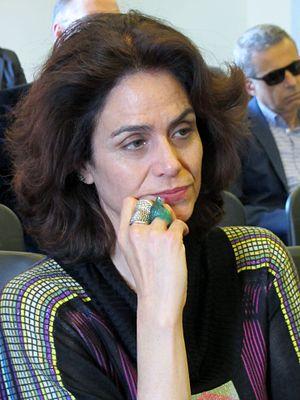
Gabriela Alemán, née le 30 septembre 1968, est une romancière équatorienne.